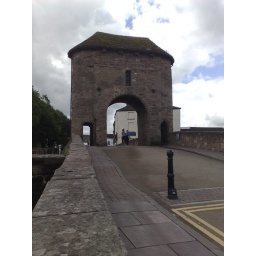
Monnow Bridge is the sole remaining mediaeval fortified river bridge in Britain where the gate tower stands actually on the bridge.